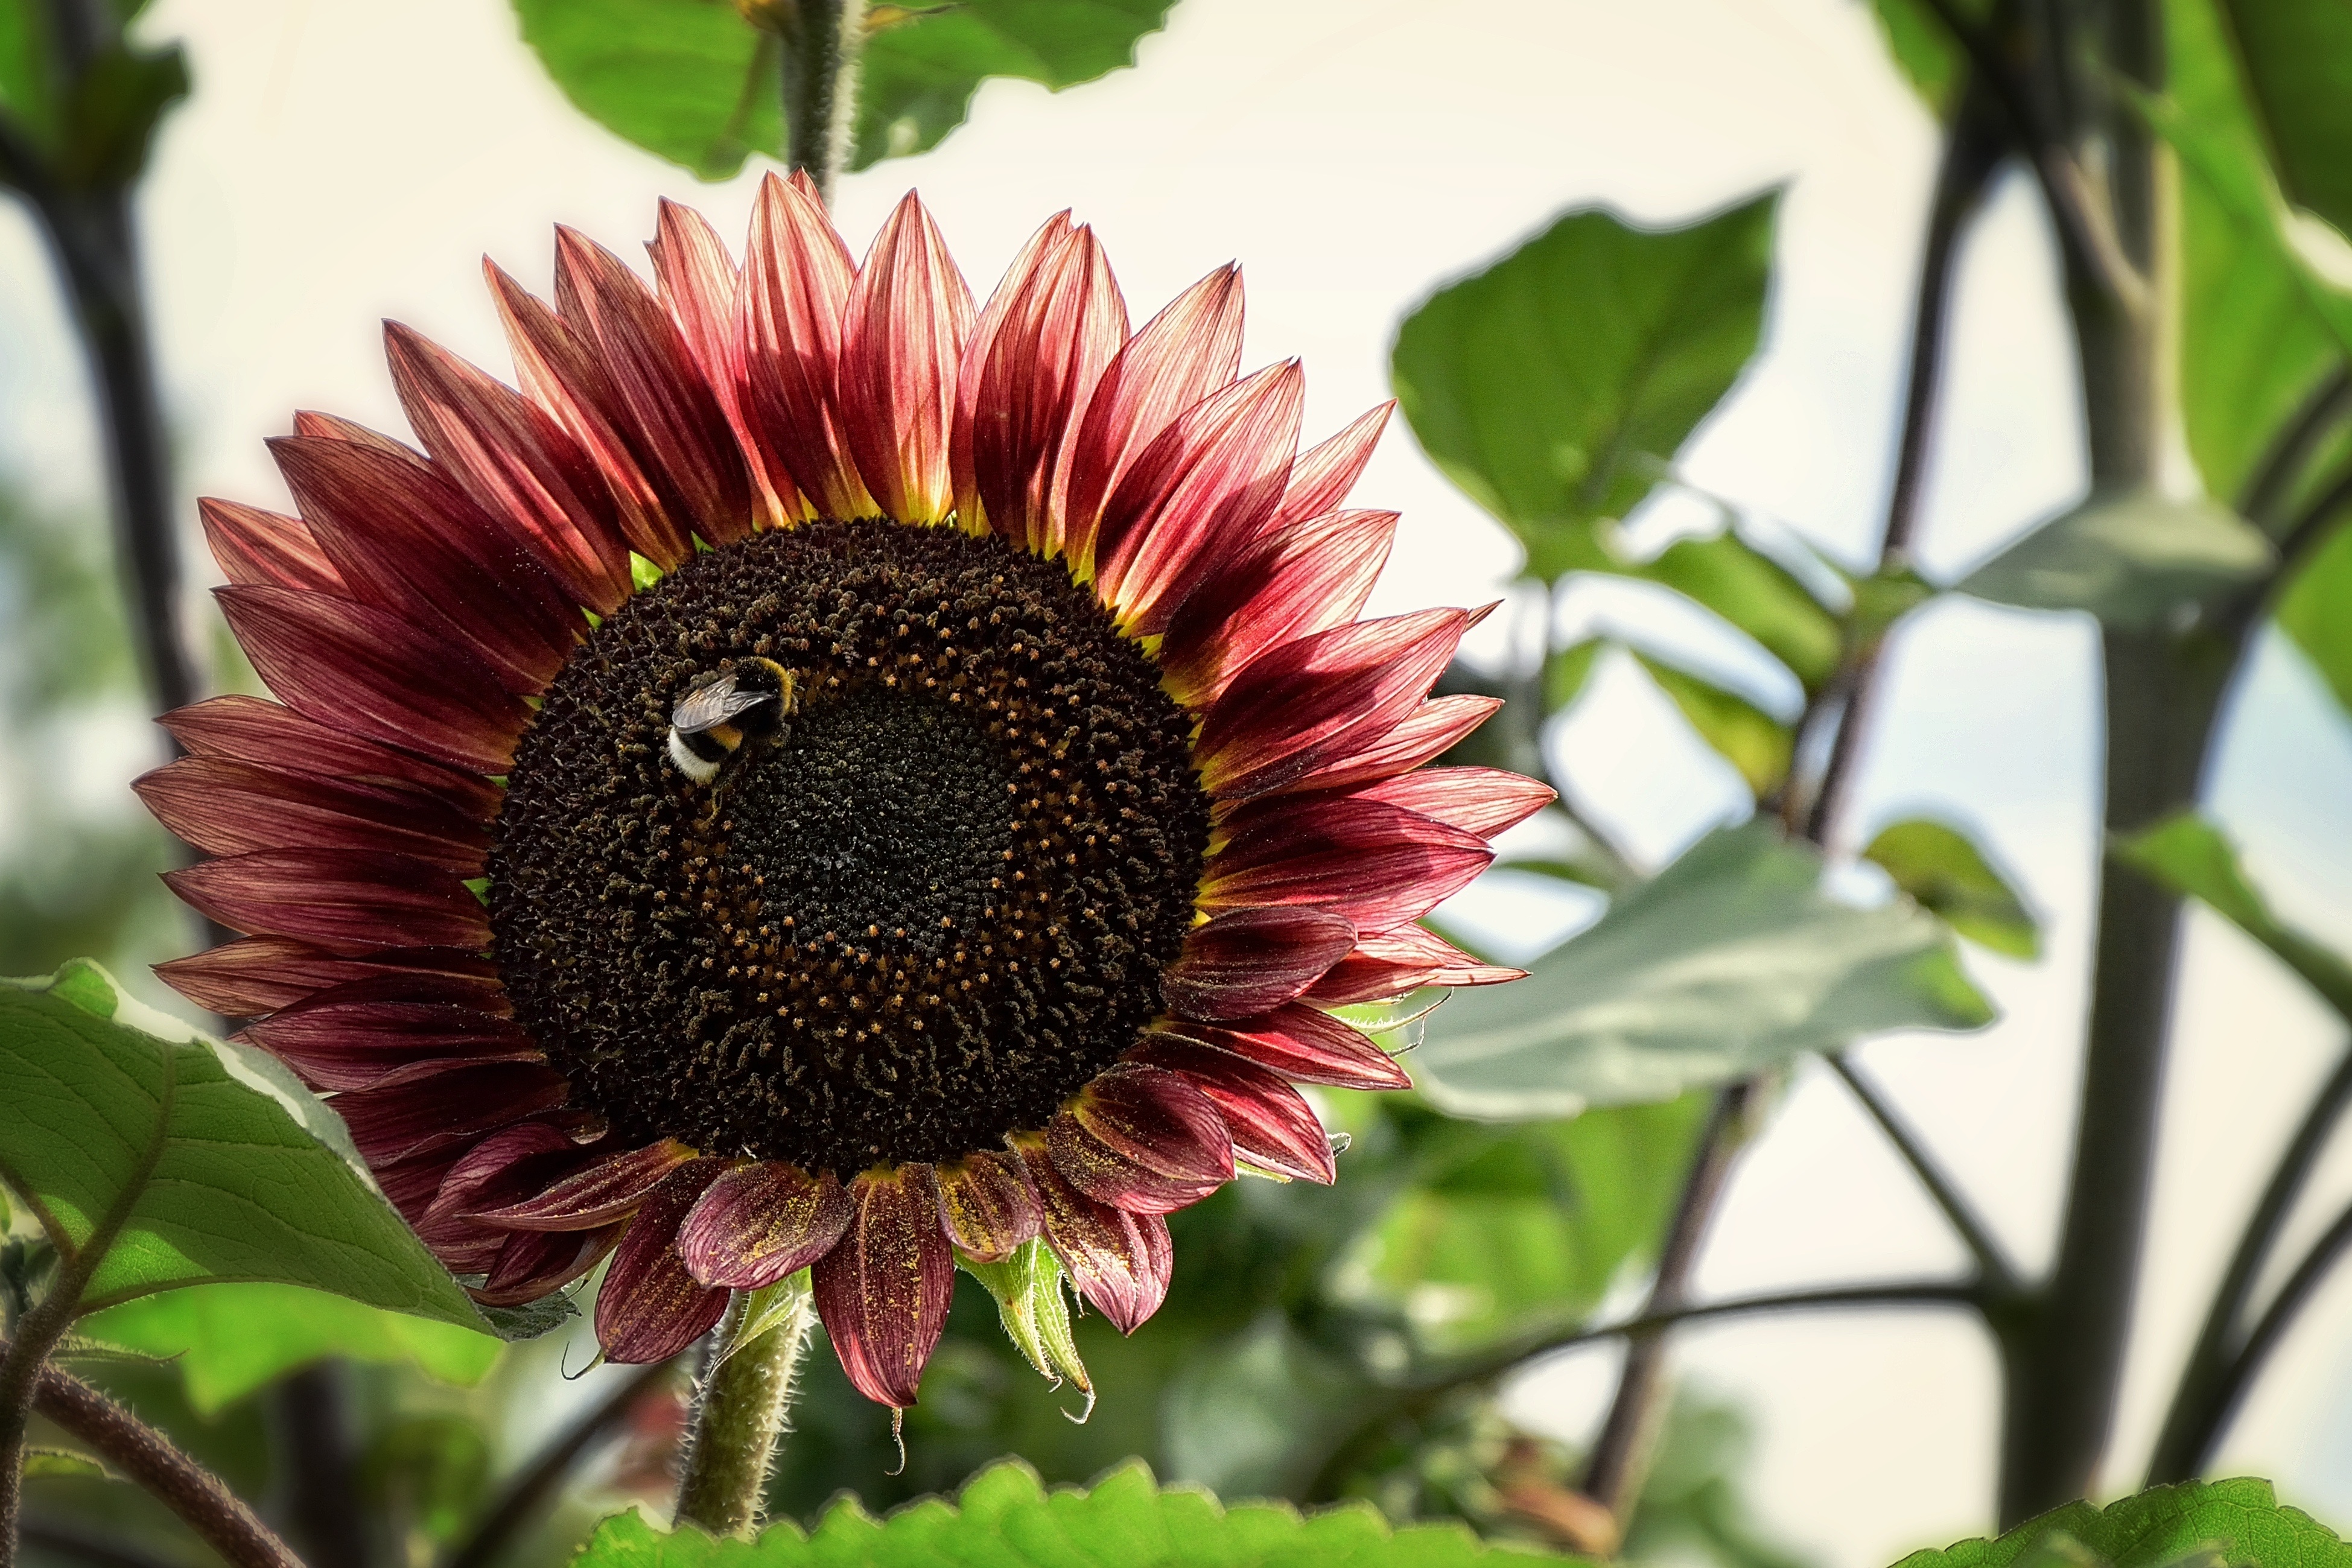
nature, plant, sun, flower, petal, summer, foliage, pollen, crop, insect, botany, yellow, garden, flora, sunflower, close up, seeds, background, wallpaper, oil, bumble bee, macro photography, flowering plant, daisy family, sunflower seed, plant stem, land plant